Sarimah Ibrahim

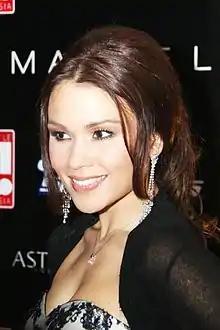
Sarimah in 2008

Che Puan Sarimah binti Ibrahim (born 19 February 1978) is a Malaysian television host, radio announcer, actress and singer.